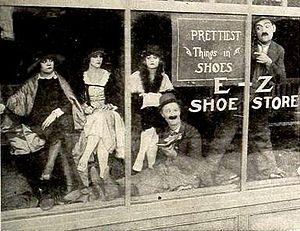
Heinie Conklin de son vrai nom Charles John Conklin est un acteur américain, né à San Francisco en Californie, le 16 juillet 1886, et mort à Hollywood, le 30 juillet 1959.